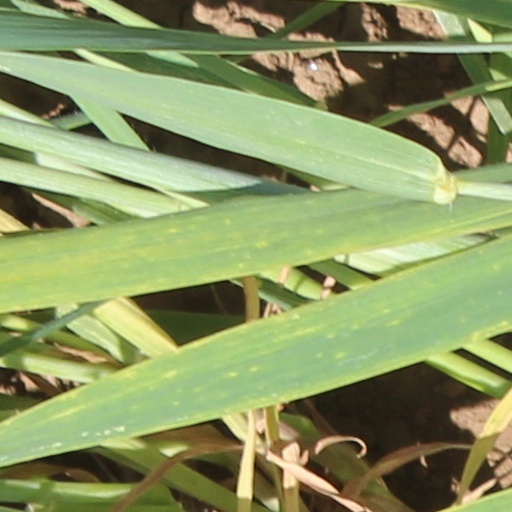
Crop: wheat